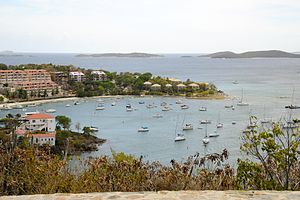
Cruz Bay
Cruz Bay er den største og hovedbyen på Sankt Jan i øgruppen U.S. Virgin Islands, de forhenværende Dansk-Vestindiske Øer. Byen har et befolkningstal på cirka 3.000.